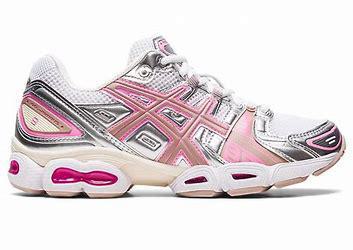
Brand: Asics
Model: Gel Nimbus 9